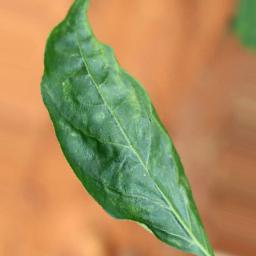
Label: mites_and_trips